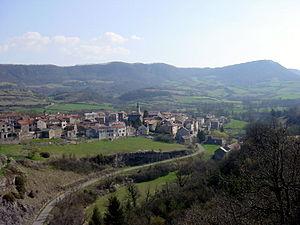
Lapanouse-de-Cernon est une commune française, située dans le département de l'Aveyron en région Occitanie.